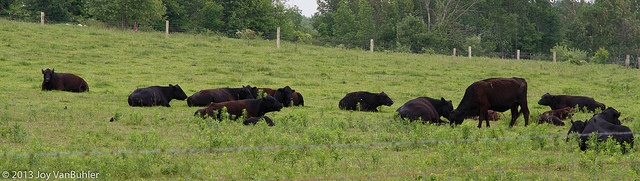
A herd of cows that are laying down in a field.
A bunch of cows are both sitting and standing on a pasture.
A large herd of cattle are standing in an open field.
some brown and black cattle in a green field
A herd of cows are grazing in the open field.